Black tie

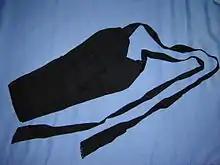
Black ottoman silk cummerbund

Emily Post, a resident of Tuxedo Park, New York, stated in 1909 that "[Tuxedos] can have lapels or be shawl-shaped, in either case they are to have facings of silk, satin or grosgrain". She later republished this statement in her 1922 book "Etiquette", adding that only single-breasted jackets are appropriately called "tuxedos". There is a fashion movement suggesting that a man's appearance when wearing the wider and higher peak lapel is superior to the narrower notch lapel.